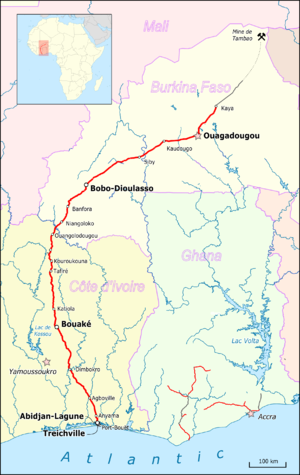
L'histoire des chemins de fer en Afrique de l'Ouest et en Afrique centrale débute au dernier quart du XIXᵉ siècle.
La Régie des chemins de fer Abidjan-Niger fut la régie chargée pendant l'époque coloniale d'exploiter le chemin de fer reliant la Côte d'Ivoire à la Haute-Volta au sein de l'Afrique-Occidentale française. Malgré la dissolution de la régie en 1989 et sa privatisation ultérieure, l'Abidjan-Niger reste le terme désignant la ligne internationale reliant les deux pays.
La ligne d'Abidjan à Ouagadougou est une ligne de chemin de fer internationale qui relie le port d'Abidjan, en Côte d'Ivoire, à la ville d'Ouagadougou, au Burkina Faso.